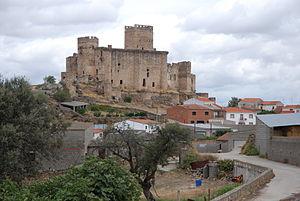
Le Campo Arañuelo est une comarque espagnole de la province de Cáceres. Le chef-lieu de cette région naturelle est Navalmoral de la Mata, qui a 17 000 habitants, et est aussi le district judiciaire et la ville commerciale de toute la contrée.